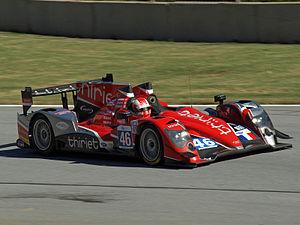
TDS Racing est une écurie de sport automobile française fondée en 2004 par Xavier Combet et Jacques Morello. De 2005 à 2010, l'écurie s'engage en Eurocup Mégane Trophy. TDS Racing remporte six titres pilote et deux titres équipe, puis réoriente ses activités vers l'endurance en 2011 avec les Le Mans Series.